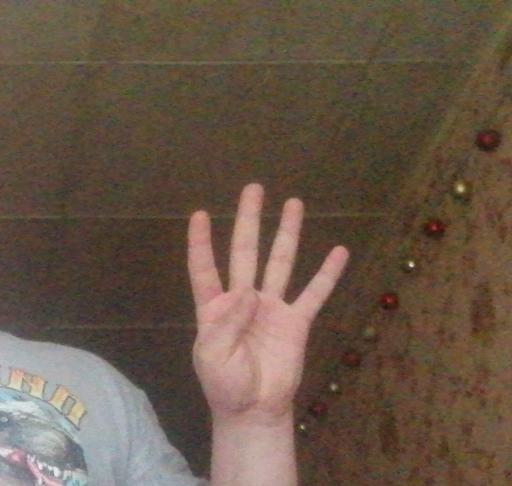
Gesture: four